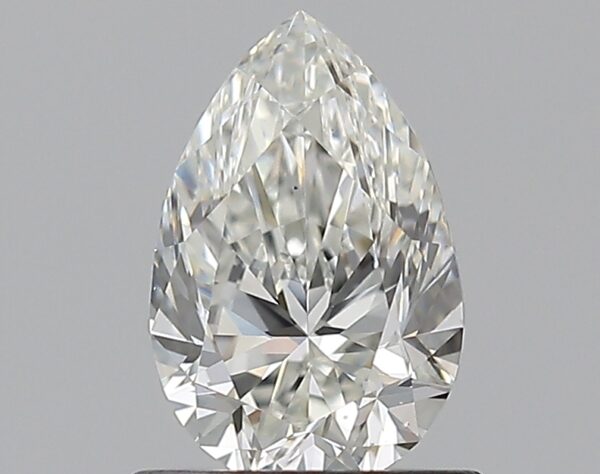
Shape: pear
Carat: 0.72
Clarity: VS1
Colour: I
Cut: EX
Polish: VG
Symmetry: VG
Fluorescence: F
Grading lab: GIA
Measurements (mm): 7.54 x 4.92 x 3.13